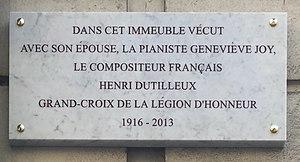
Henri Dutilleux est un compositeur français de musique classique des périodes moderne et contemporaine, né le 22 janvier 1916 à Angers et mort le 22 mai 2013 à Paris.
La rue Saint-Louis-en-l’Île est une voie de l’île Saint-Louis dans le 4ᵉ arrondissement de Paris, en France.
Geneviève Joy est une pianiste française née le 4 octobre 1919 à Bernaville et morte le 27 novembre 2009 à Paris.